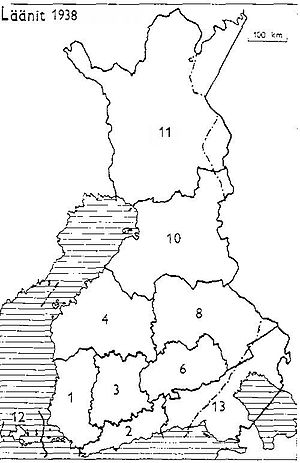
Kymmene län / Administrativ historie
Finlands län 1938: 1: Åbo och Björneborg, 2: Nyland, 3: Tavastehus, 4: Vasa, 6: S:t Michel, 8: Kuopio, 10: Uleåborg, 11: Lappland, 12: Åland, 13: Viborg
Kymmene län er et historisk len i Finland. Lenet bestod i tidsrummet 1945-1997 og omfattede de senere Landskaber i Finland Kymmenedalen og Södra Karelen. Lenet har sit navn efter Kymmene älv. Administrationssæde var Kouvola.